Westlandsche Stoomtramweg-Maatschappij

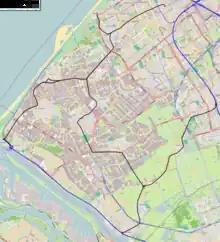
WSM lines on Openstreetmap

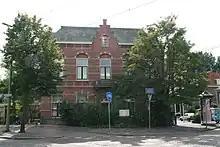
Former WSM main office in Loosduinen

In December 1967, for tourists "nostalgic" journeys were made with two steam tram locomotives (18 and 30) from the Tramweg Foundation from Delft to Loosduinen and back. The last route between Den Hoorn and Delft was definitively closed in February 1970.